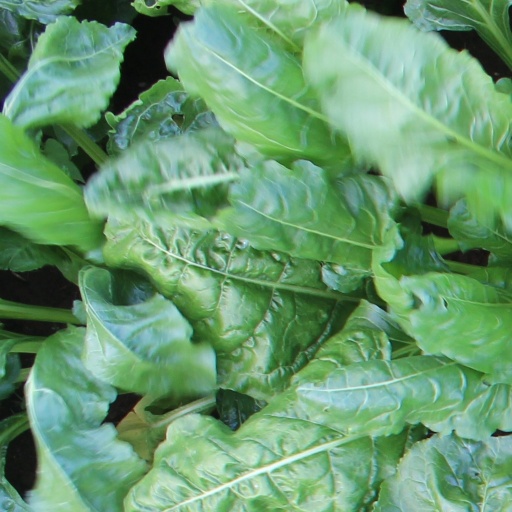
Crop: sugar beet